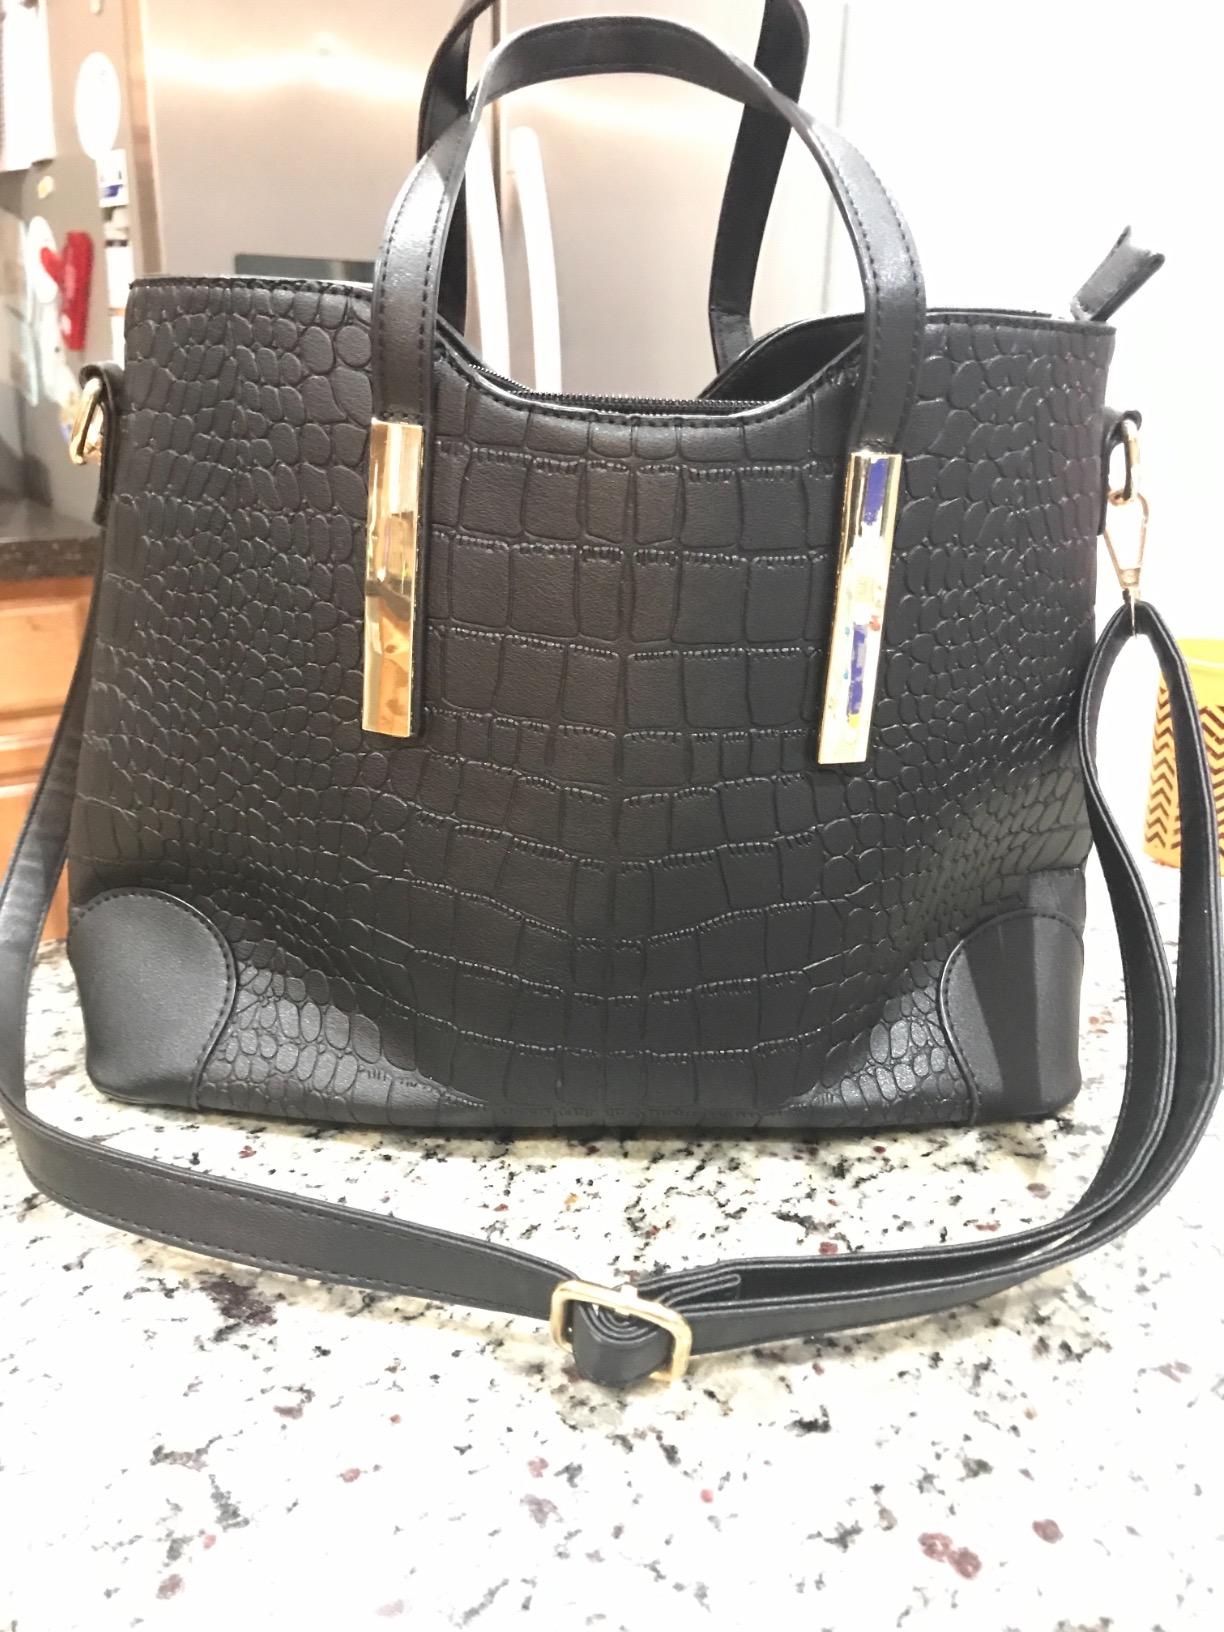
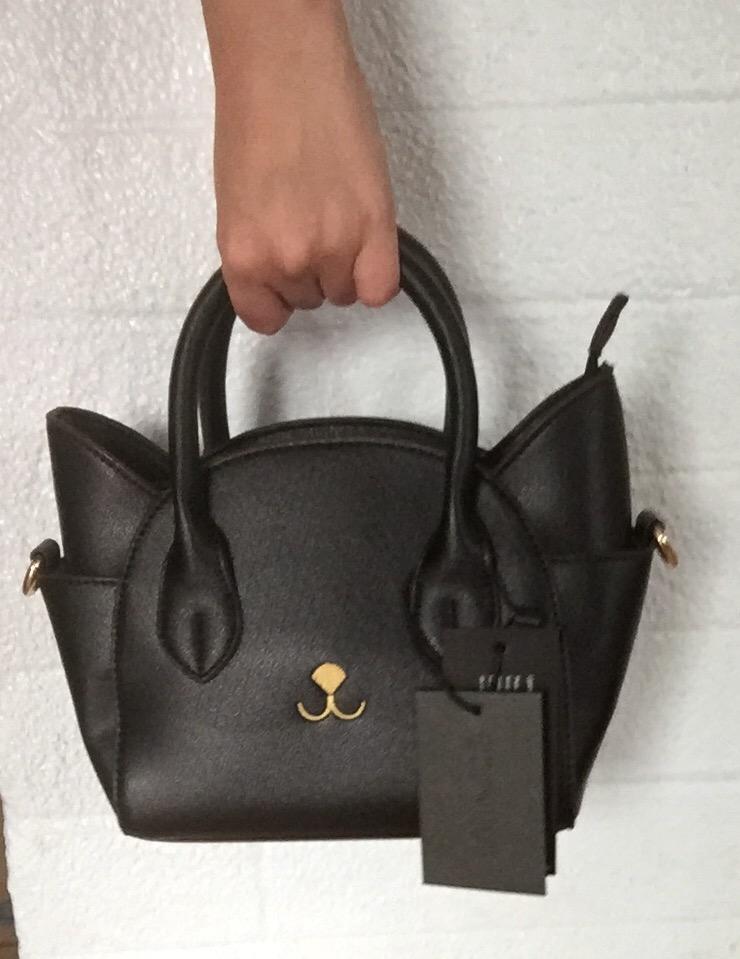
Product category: accessories_handbag
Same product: no